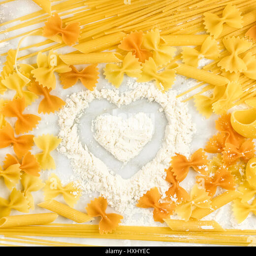
a square photo of various types of pasta on a white marble table , with a heart drawn in flour